Andon Zako Çajupi

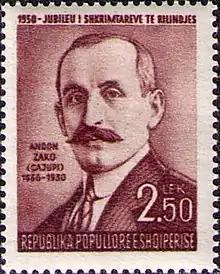
Zako on a 1950 stamp of Albania

While participating in the Albanian nationalist movement (especially between 1898 and 1912), Çajupi expressed his patriotic beliefs in the form of poetry and prose, with his poetry taking its cue from Tosk Albanian. The nationalist and patriotic messages of his poems made them extremely popular among Albanian adults and children, and led to Çajupi being revered as the most important Albanian poet after Naim Frashëri, a position he still holds in the modern state. Çajupi in 1898 also got involved in the Albanian alphabet question and wrote a series of articles in the periodical "Albania" where he advocated for adoption of a Latin script and objected to a Greek or Ottoman Turkish script for writing Albanian.